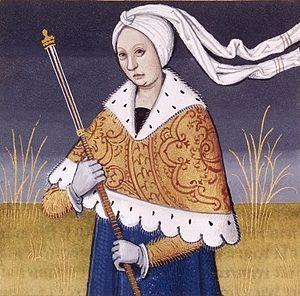
Lavinia, fille de Latinus et d'Amata et épouse d'Énée. Miniature extraite de la collection De mulieribus claris de Boccace.
Dans la mythologie romaine, Lavinia ou Lavinie est la fille de Latinus et d'Amata. Elle était la fiancée de Turnus avant l'arrivée des Troyens, dirigés par Énée sur les côtes du Latium. Selon la tradition romaine reprise par Virgile, Lavinia était sur le point d'épouser Énée, ce qui provoqua la colère de Turnus qui, profitant d'un incident mineur — la mort d'un cerf sacré tué par Ascagne — provoqua entre les deux peuples un conflit où lui-même devait trouver la mort. Selon des traditions anciennes vivaces chez les Romains, Lavinia mit au monde un fils posthume du héros, nommé Silvius. L’Énéide le nomme de la même façon. Ascagne céda alors la ville de Lavinium, fondée par son père, à sa belle-mère qui s'était réfugiée auprès de Tyrrhus par peur d'Ascagne et fonda la ville d'Albe la Longue. C'est son demi-frère Silvius qui lui succéda, Ascagne n'ayant pas d'enfant.